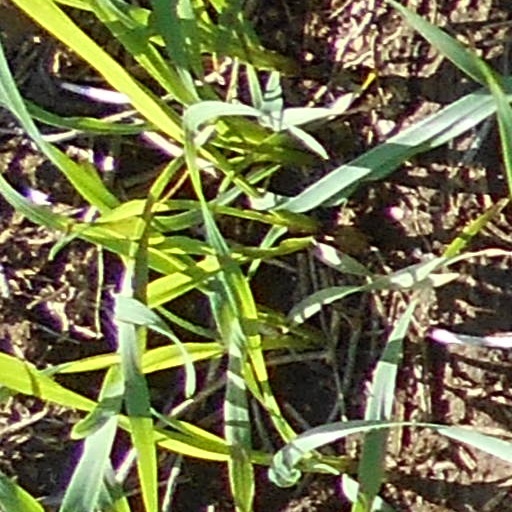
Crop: wheat